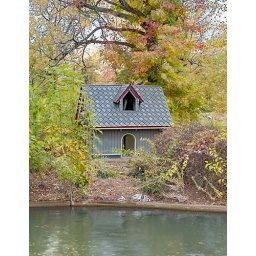
Lafayette Square Neighborhood, in Saint Louis, Missouri, USA - Lafayette Park - duck house